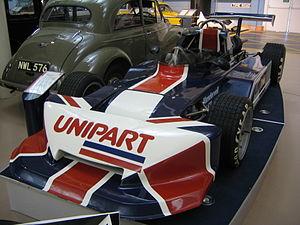
Nigel Mansell est un pilote automobile britannique né le 8 août 1953 à Upton-upon-Severn. Il a pris le départ de 187 Grands Prix de Formule 1, obtenu 482 points, remporté 31 victoires, 32 pole positions et gagné le championnat du monde de Formule 1 en 1992. Il a également triomphé dans le championnat du monde de CART en 1993.